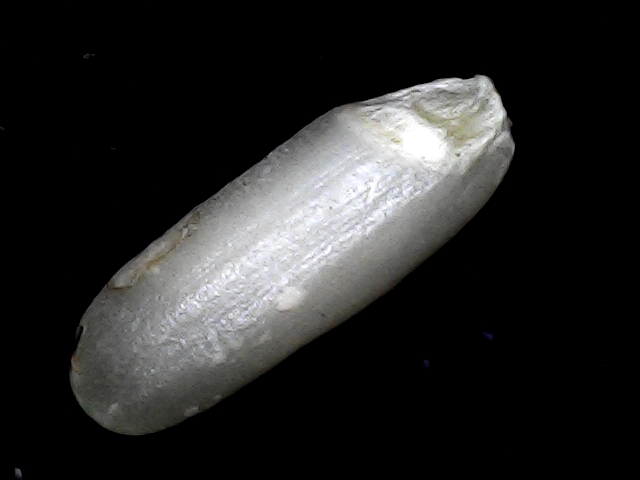
Rice variety: BD85